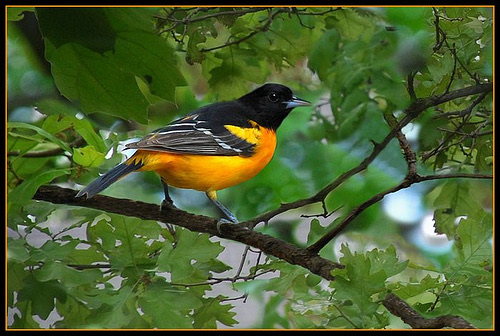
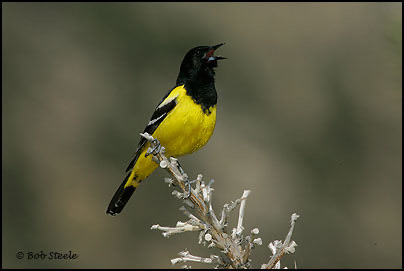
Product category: misc
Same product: yes